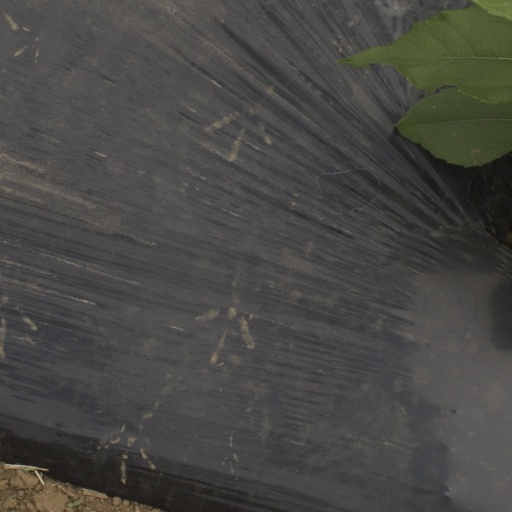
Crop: Jerusalem artichoke